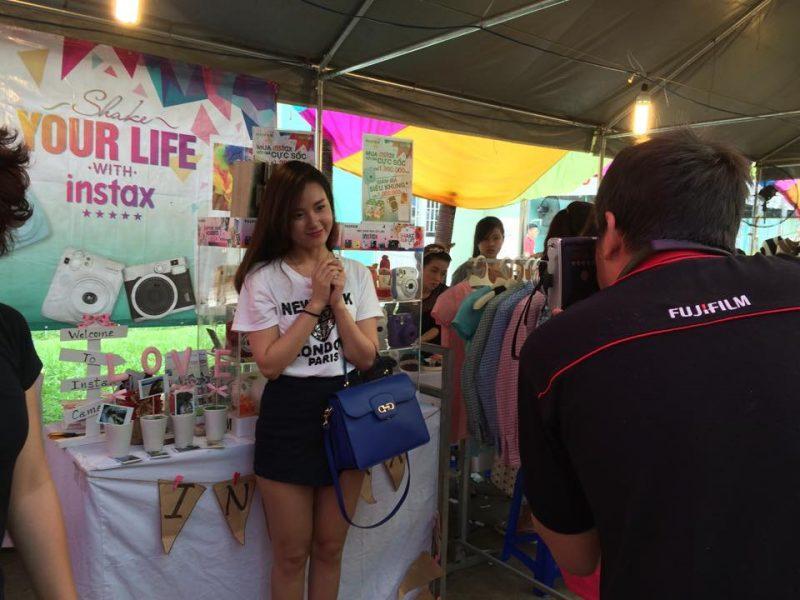
có một người đàn ông mặc đồ đen đang chụp ảnh cho cô gái